Bob Parsons

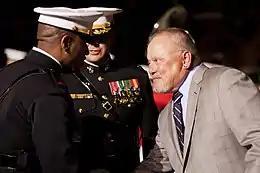
Evening Parade with Parsons as guest of honor in 2014

Parsons was born in Baltimore, Maryland. His mother was a homemaker while his father worked as a furniture salesman for Montgomery Ward.